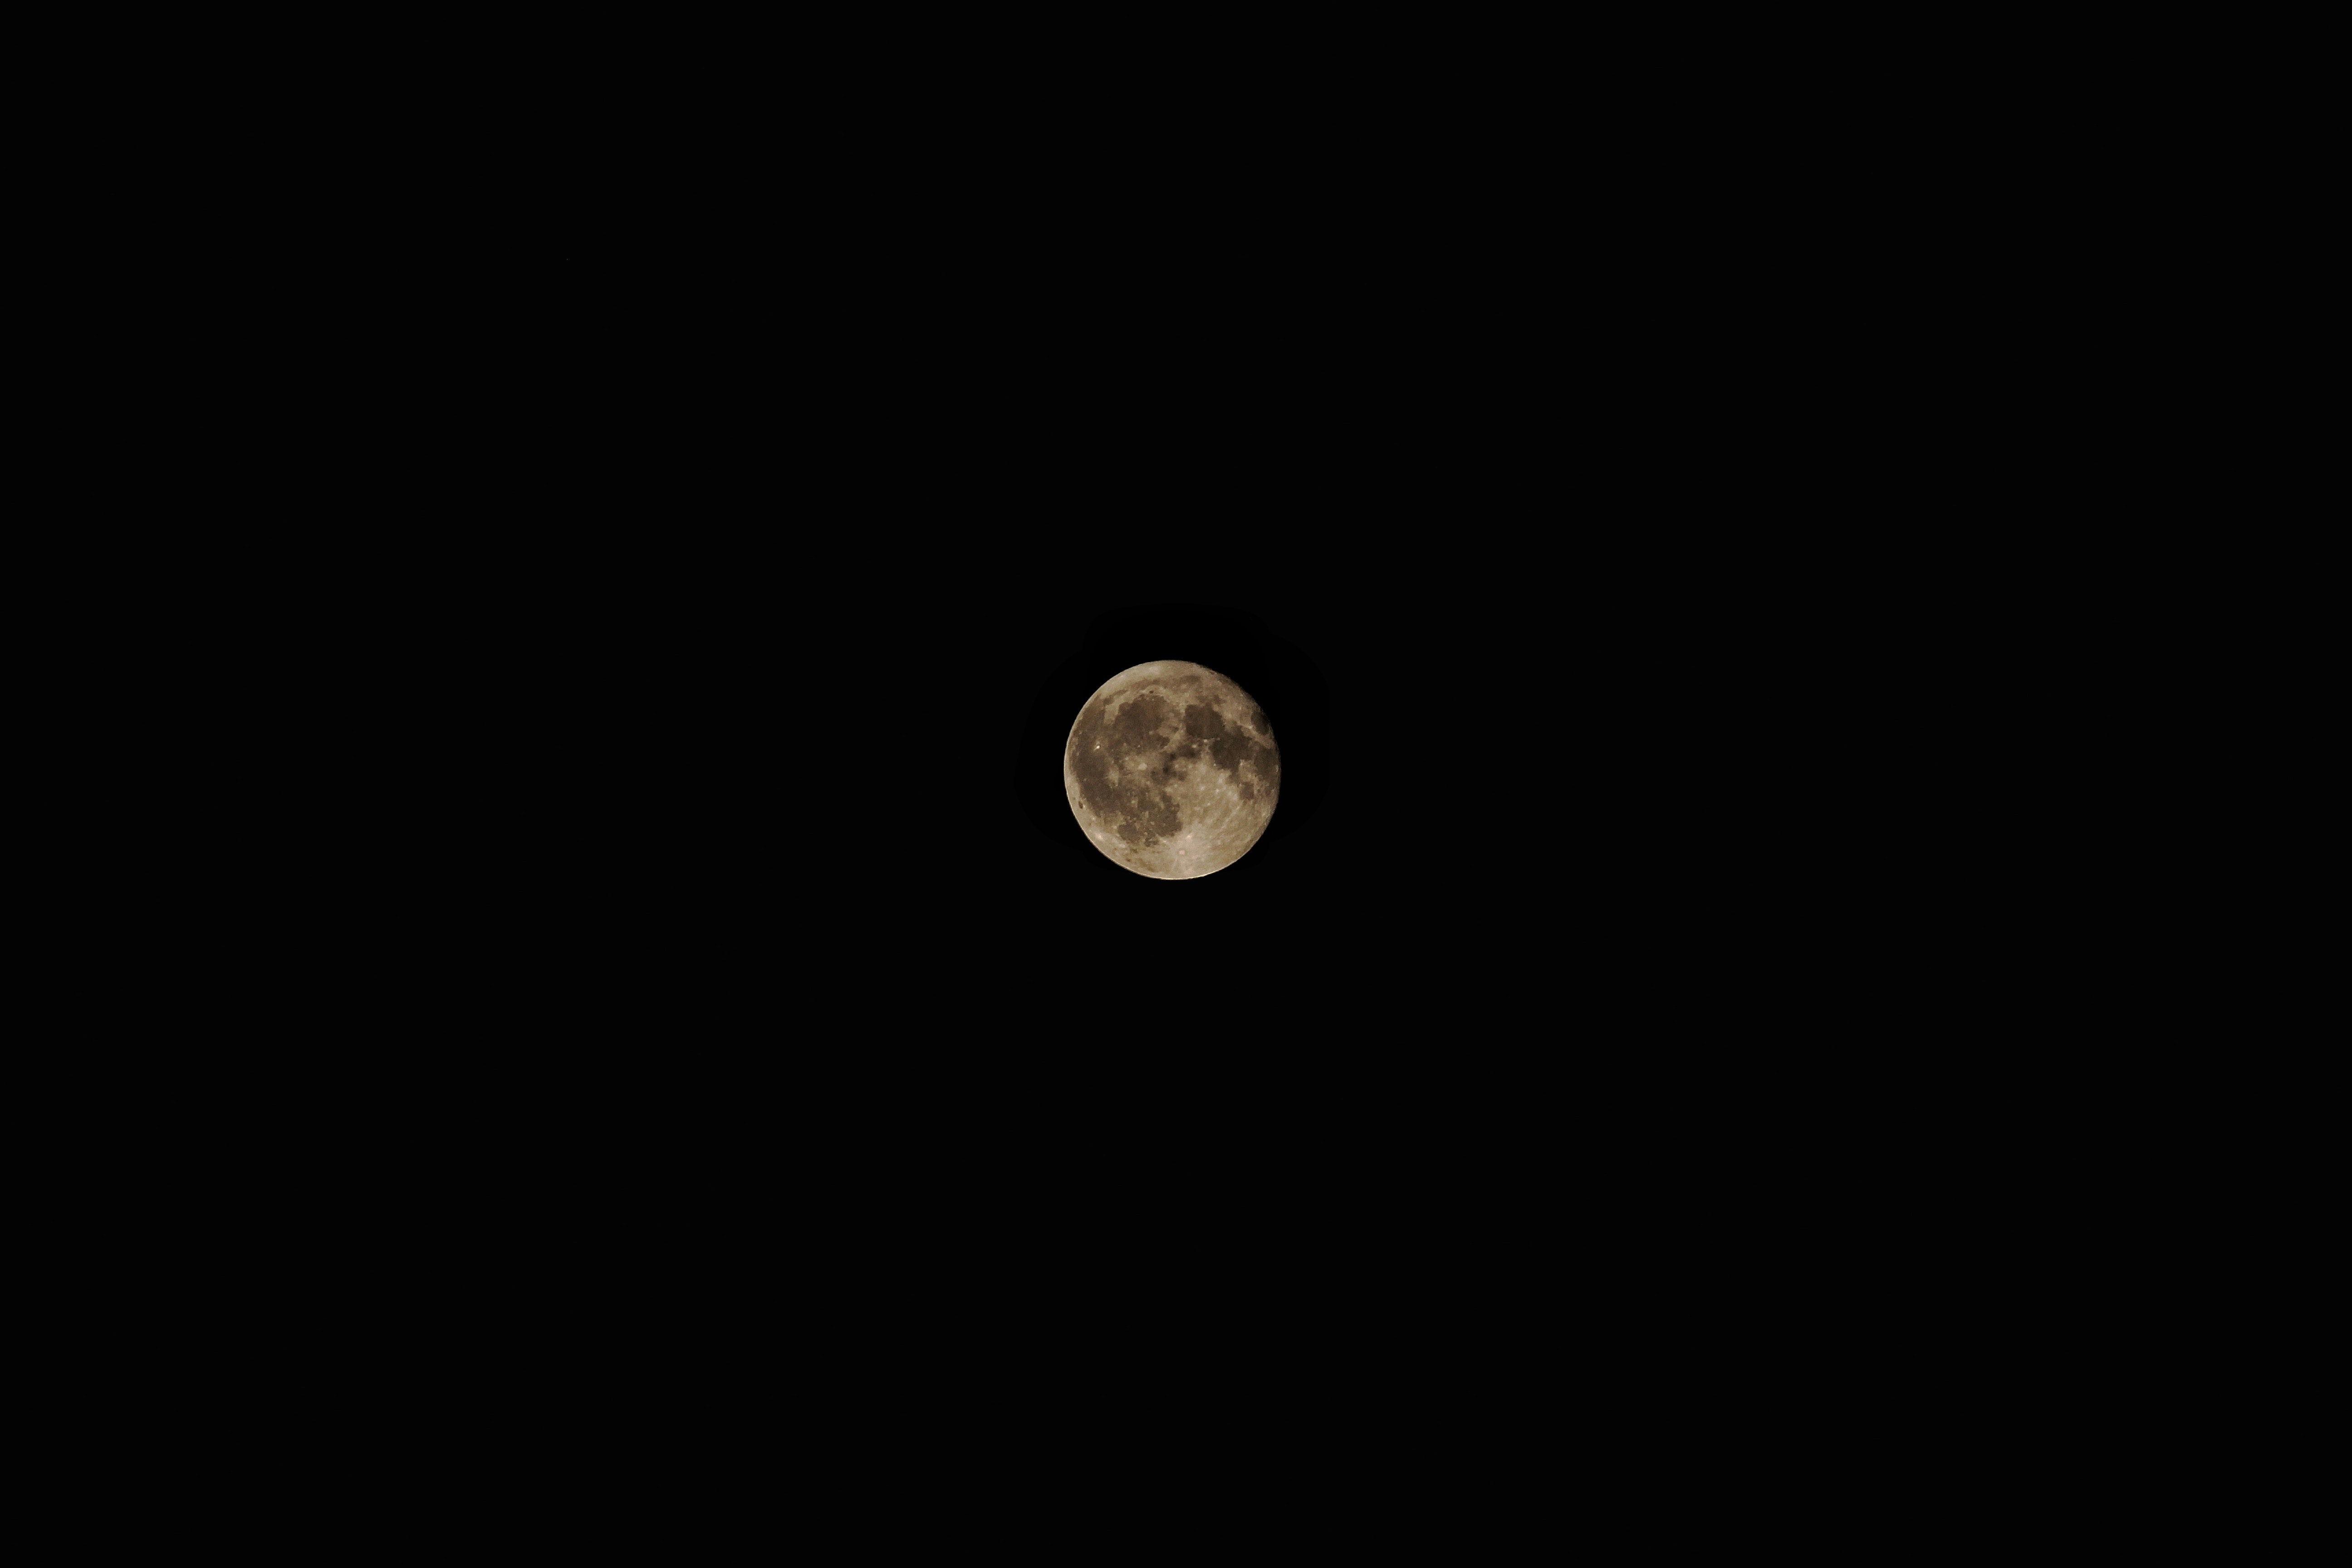
black, moon, light, astronomical object, sky, celestial event, full moon, darkness, night, atmosphere, circle, sphere, moonlight, event, midnight, photography, space, black and white